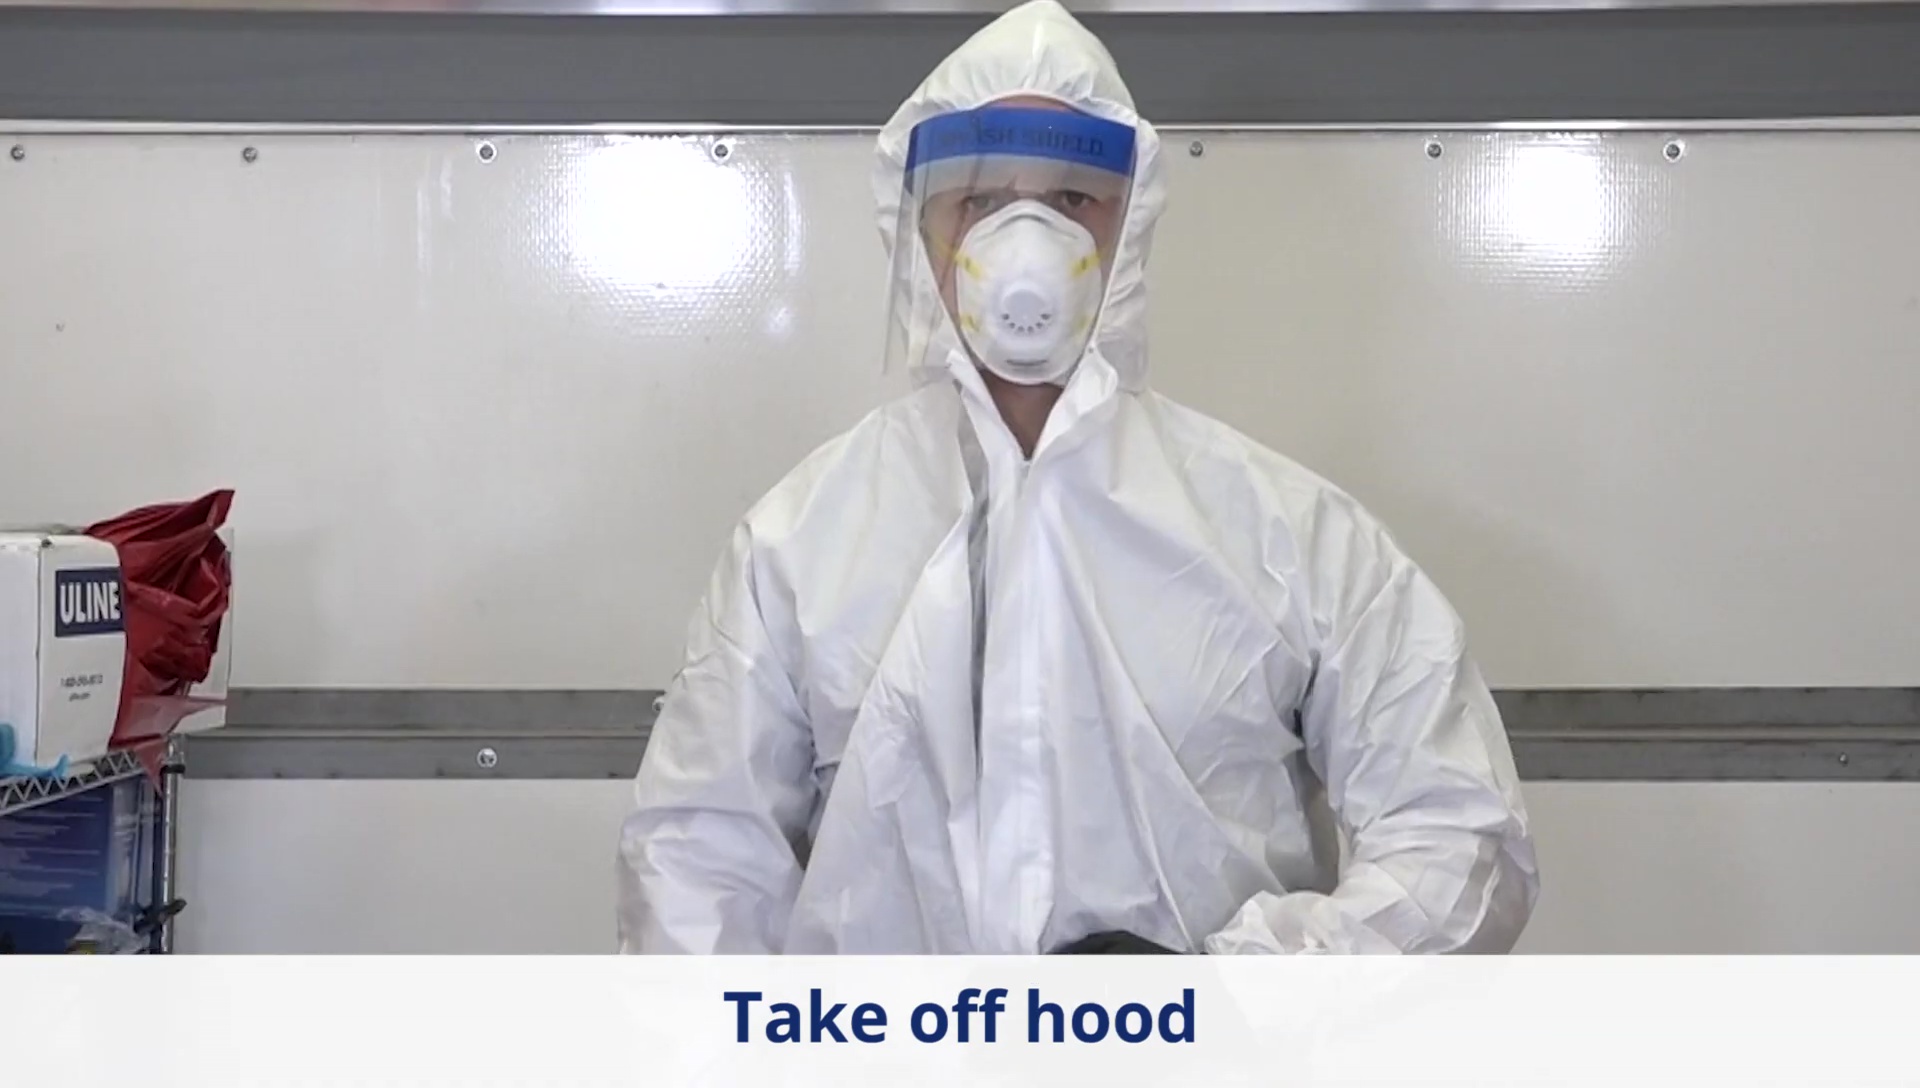
Objects detected:
Mask
Face_Shield
Coverall